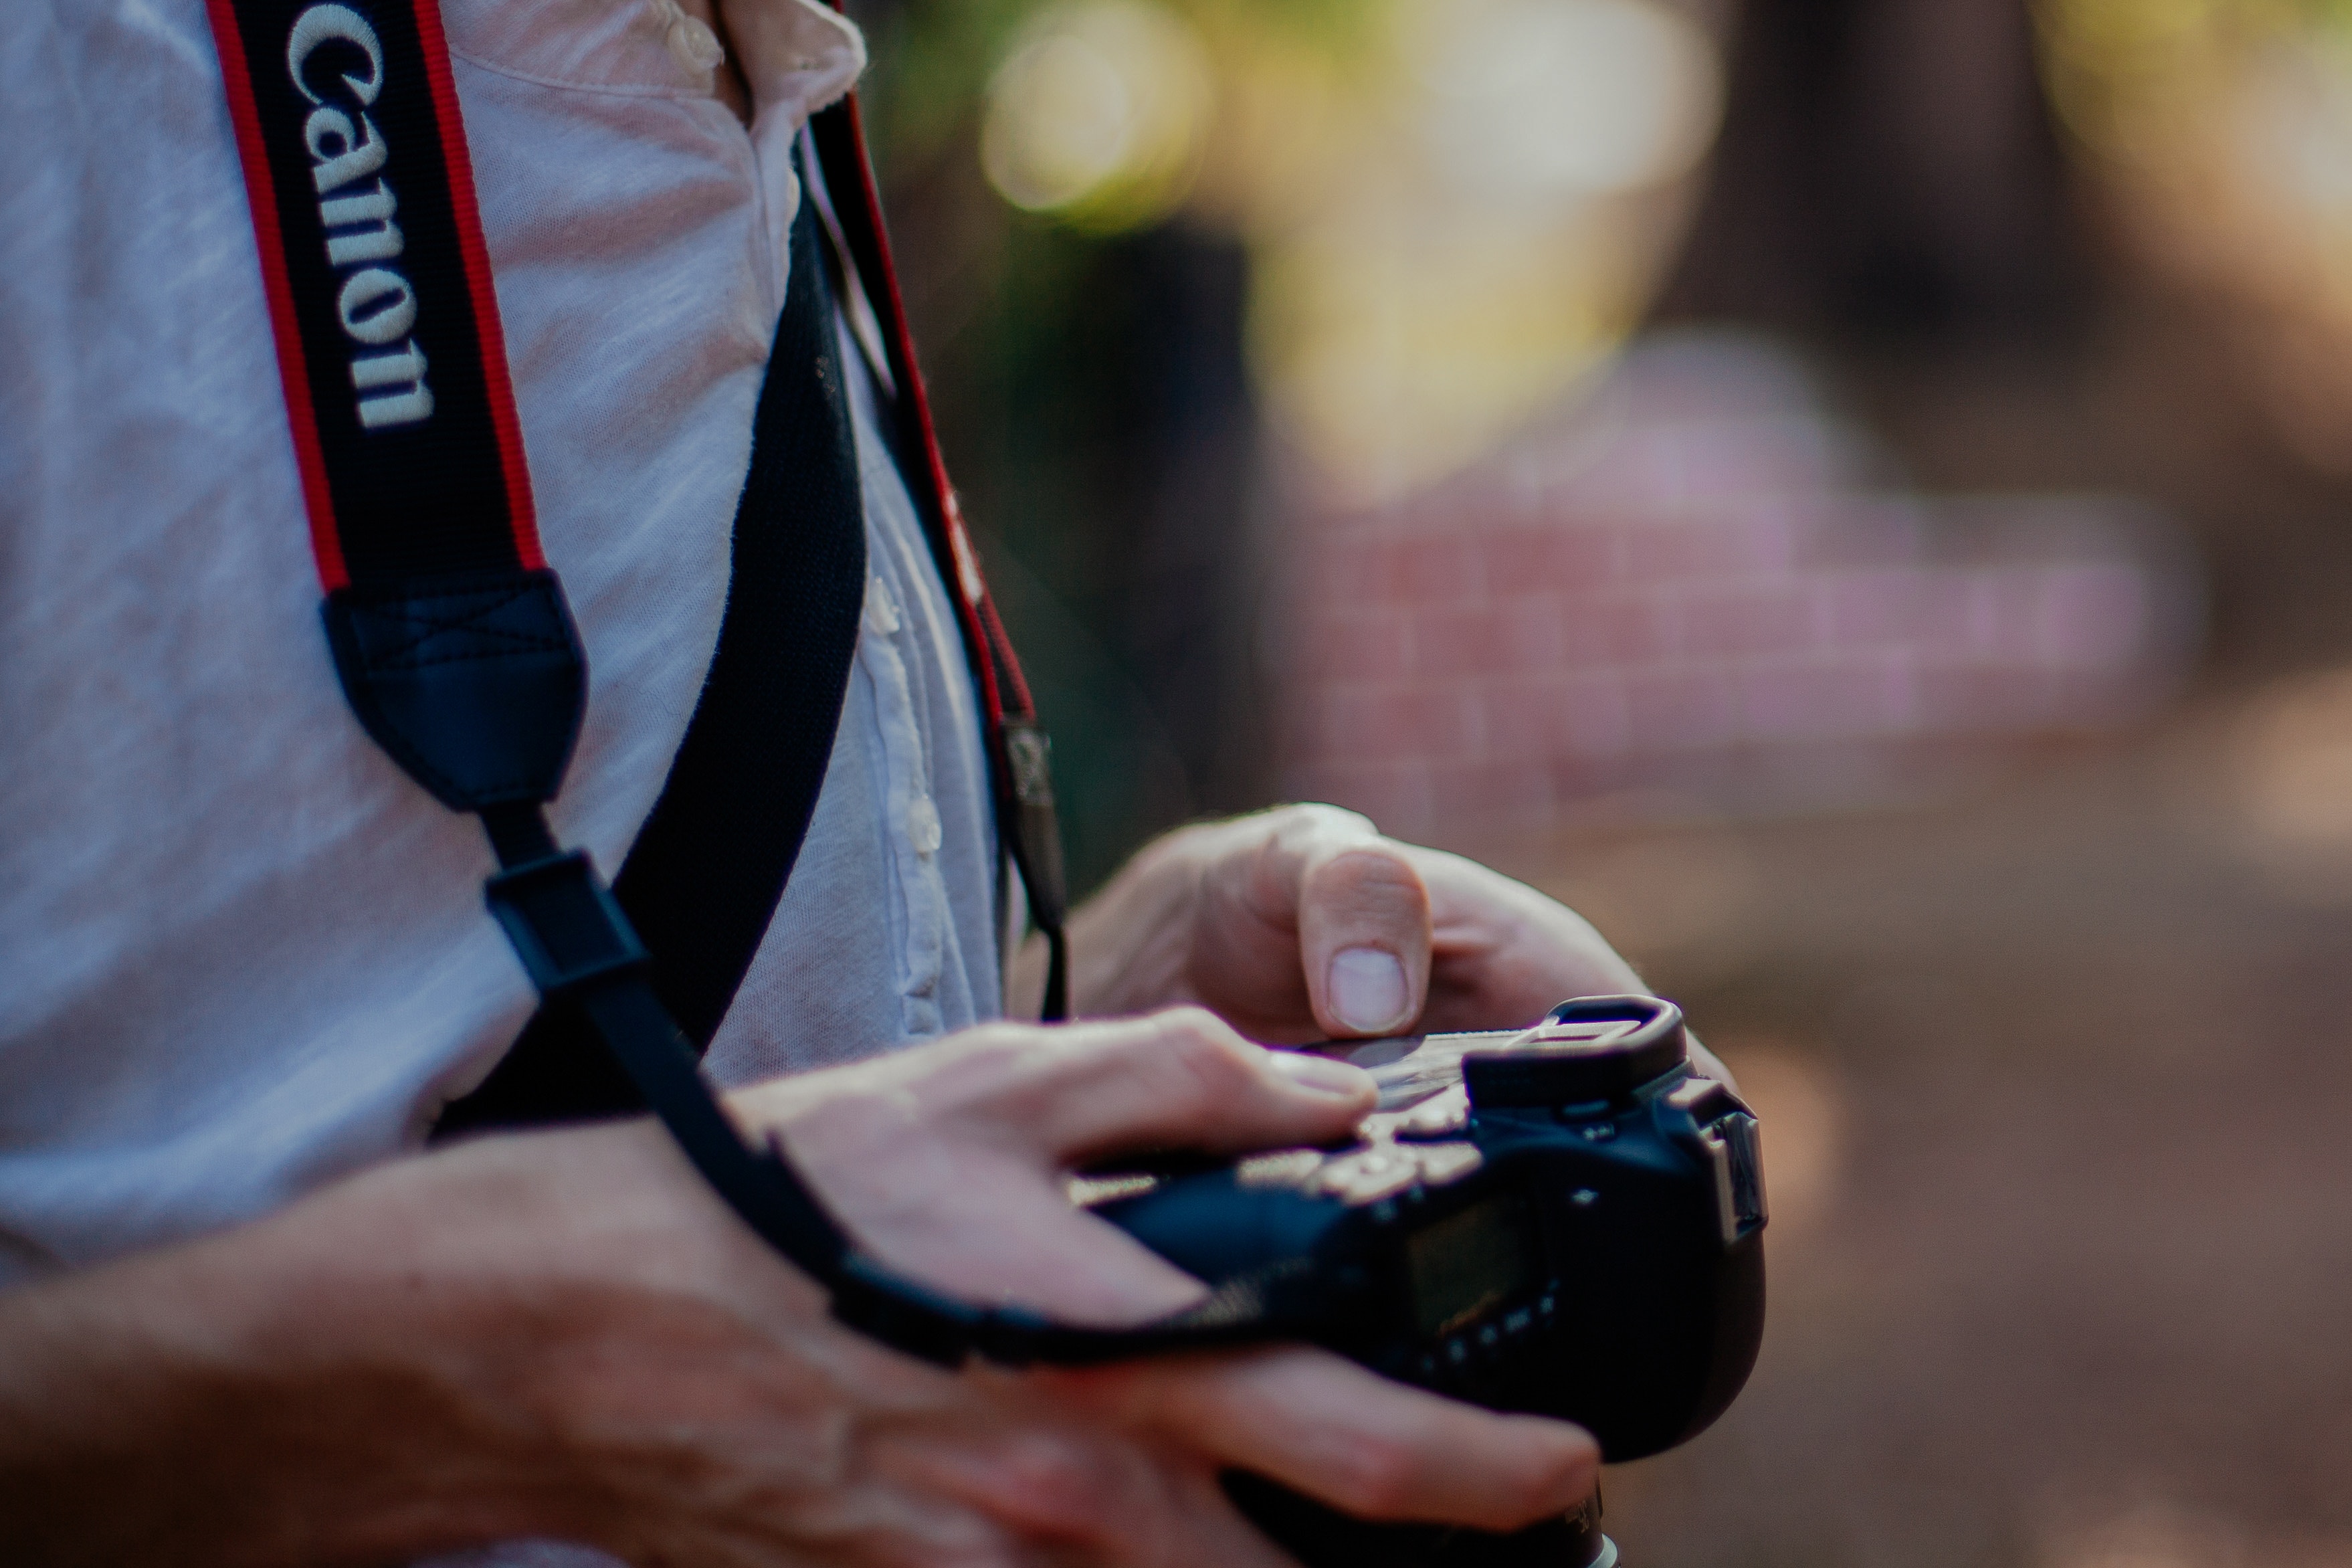
hand, finger, arm, product, fun